Yury Lyashko

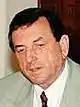

Yury Gavrillovich Lyashko (Russian: Юрий Гаврилович Ляшко; 22 April 1943 - 7 March 2005), was a Russian statesman, who had served as the 5th governor of the Amur Oblast from 1996 to 1997. He also served as the 1st mayor of Blagoveshchensk from 1991 to 1996.